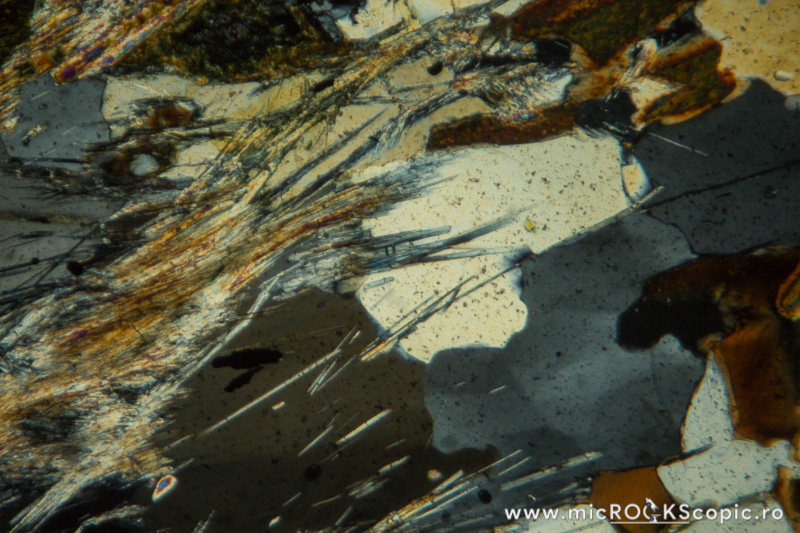
Mineral: sillimanite